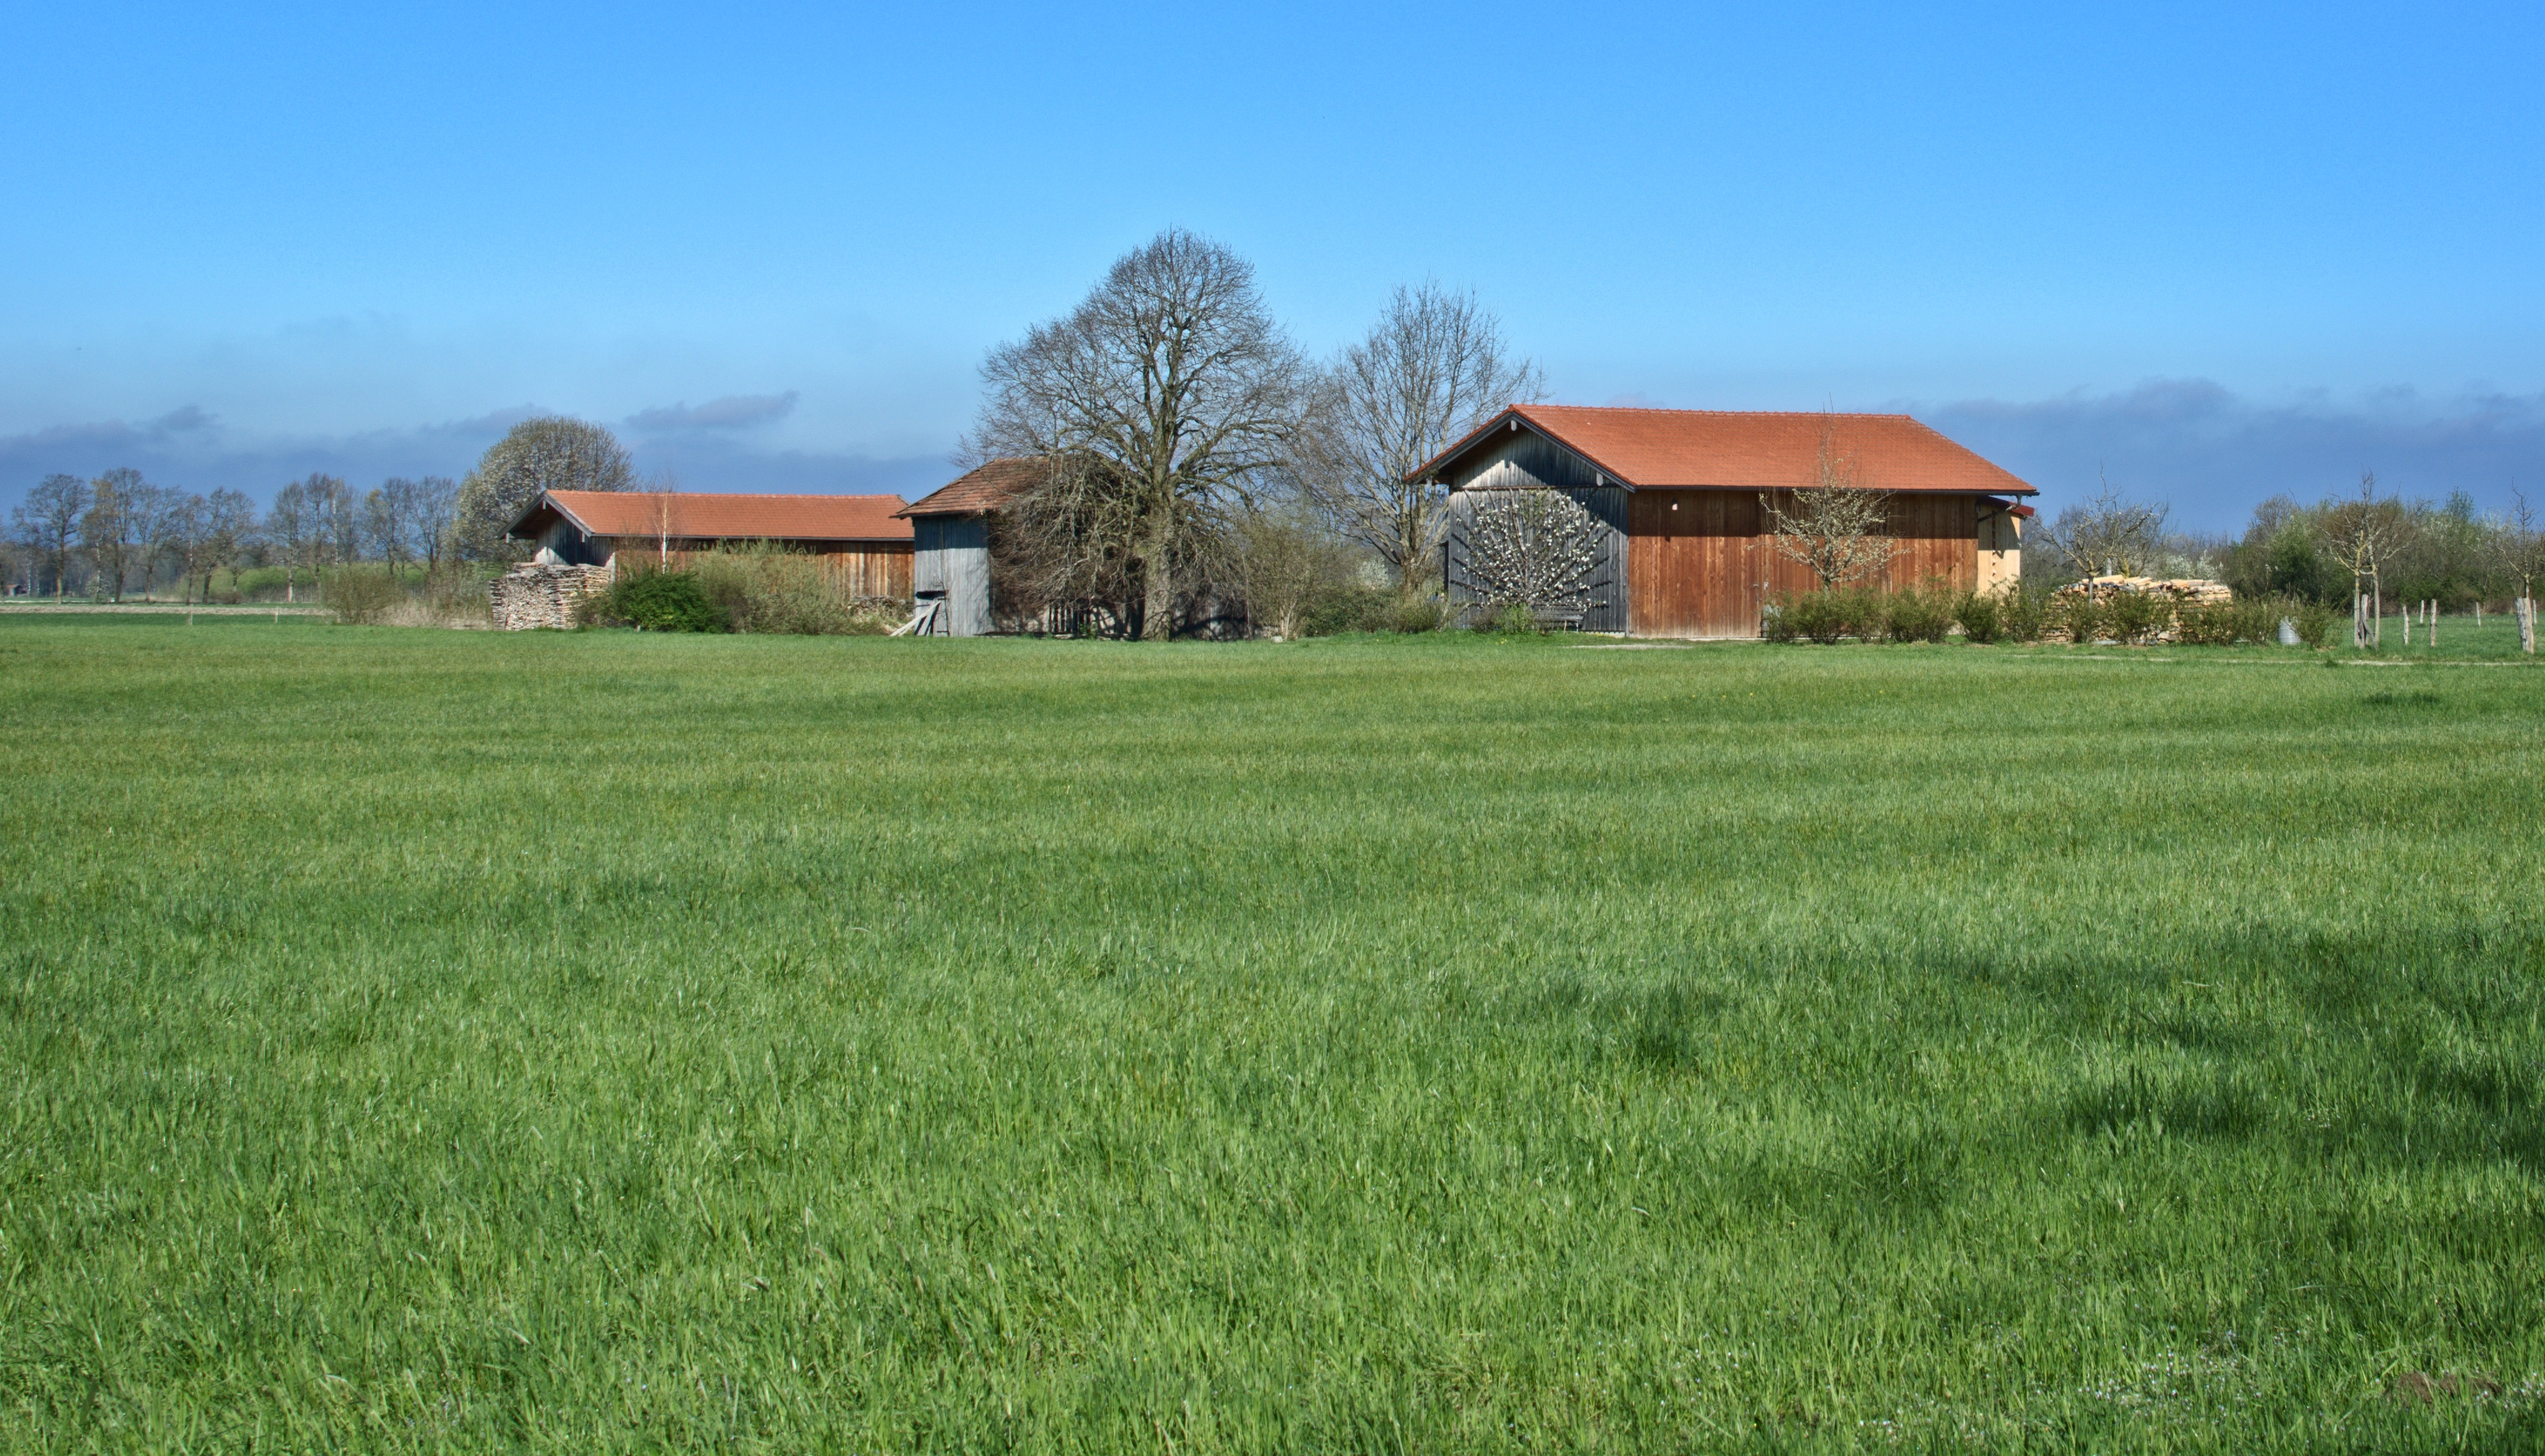
landscape, nature, grass, architecture, wood, field, farm, lawn, meadow, prairie, building, barn, home, hut, pasture, grazing, ranch, property, scale, agriculture, plain, agricultural, grassland, plantation, bavaria, log cabin, rural area, paddy field, field barn, chiemgau, timber construction, scheuer, farm buildings, grass family, land lot